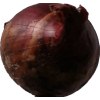
Label: red_onion